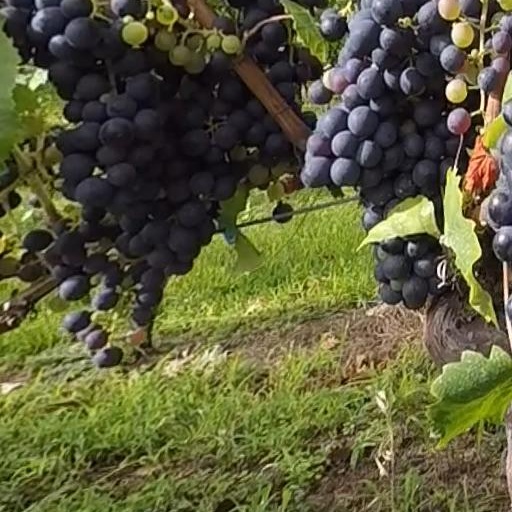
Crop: grape